Living building material

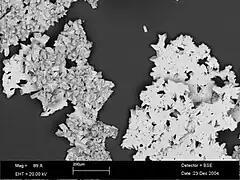
"Scanning electron micrograph showing clusters of calcium carbonate crystals formed via microbially induced calcite precipitation (MICP). The crystalline aggregates exhibit faceted morphologies consistent with diffusion-limited growth under moderate supersaturation. Large-scale precipitation patterns like this are influenced by ionic transport through porous media and localized nucleation around microbial cells."

Microscopy of microbially induced calcite often shows characteristic morphologies. Bacterial surfaces and exopolymeric sheaths concentrate Ca and CO ions and act as charged nucleation sites. The result is often aggregated "rafts" or needle-like clusters of calcite as shown in the image rather than smooth single crystals. Such textures are consistent with heterogeneous nucleation: crystals grow epitaxially on cell templates that locally elevate supersaturation. When supersaturation is relieved by rapid precipitation, calcium ions diffuse in from surrounding fluid, sustaining continued nucleation and growth around the microbe.